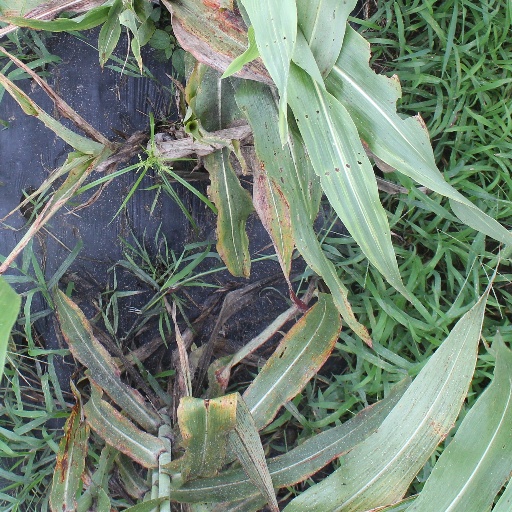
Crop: sorghum